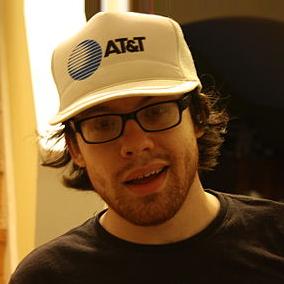
Age: 24